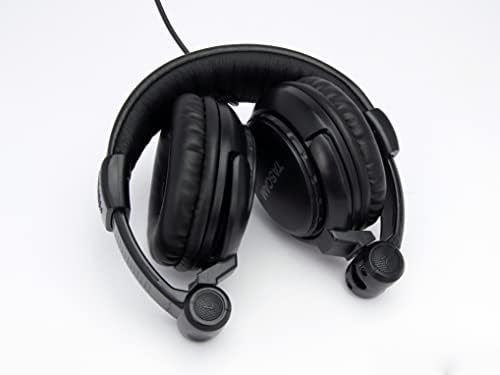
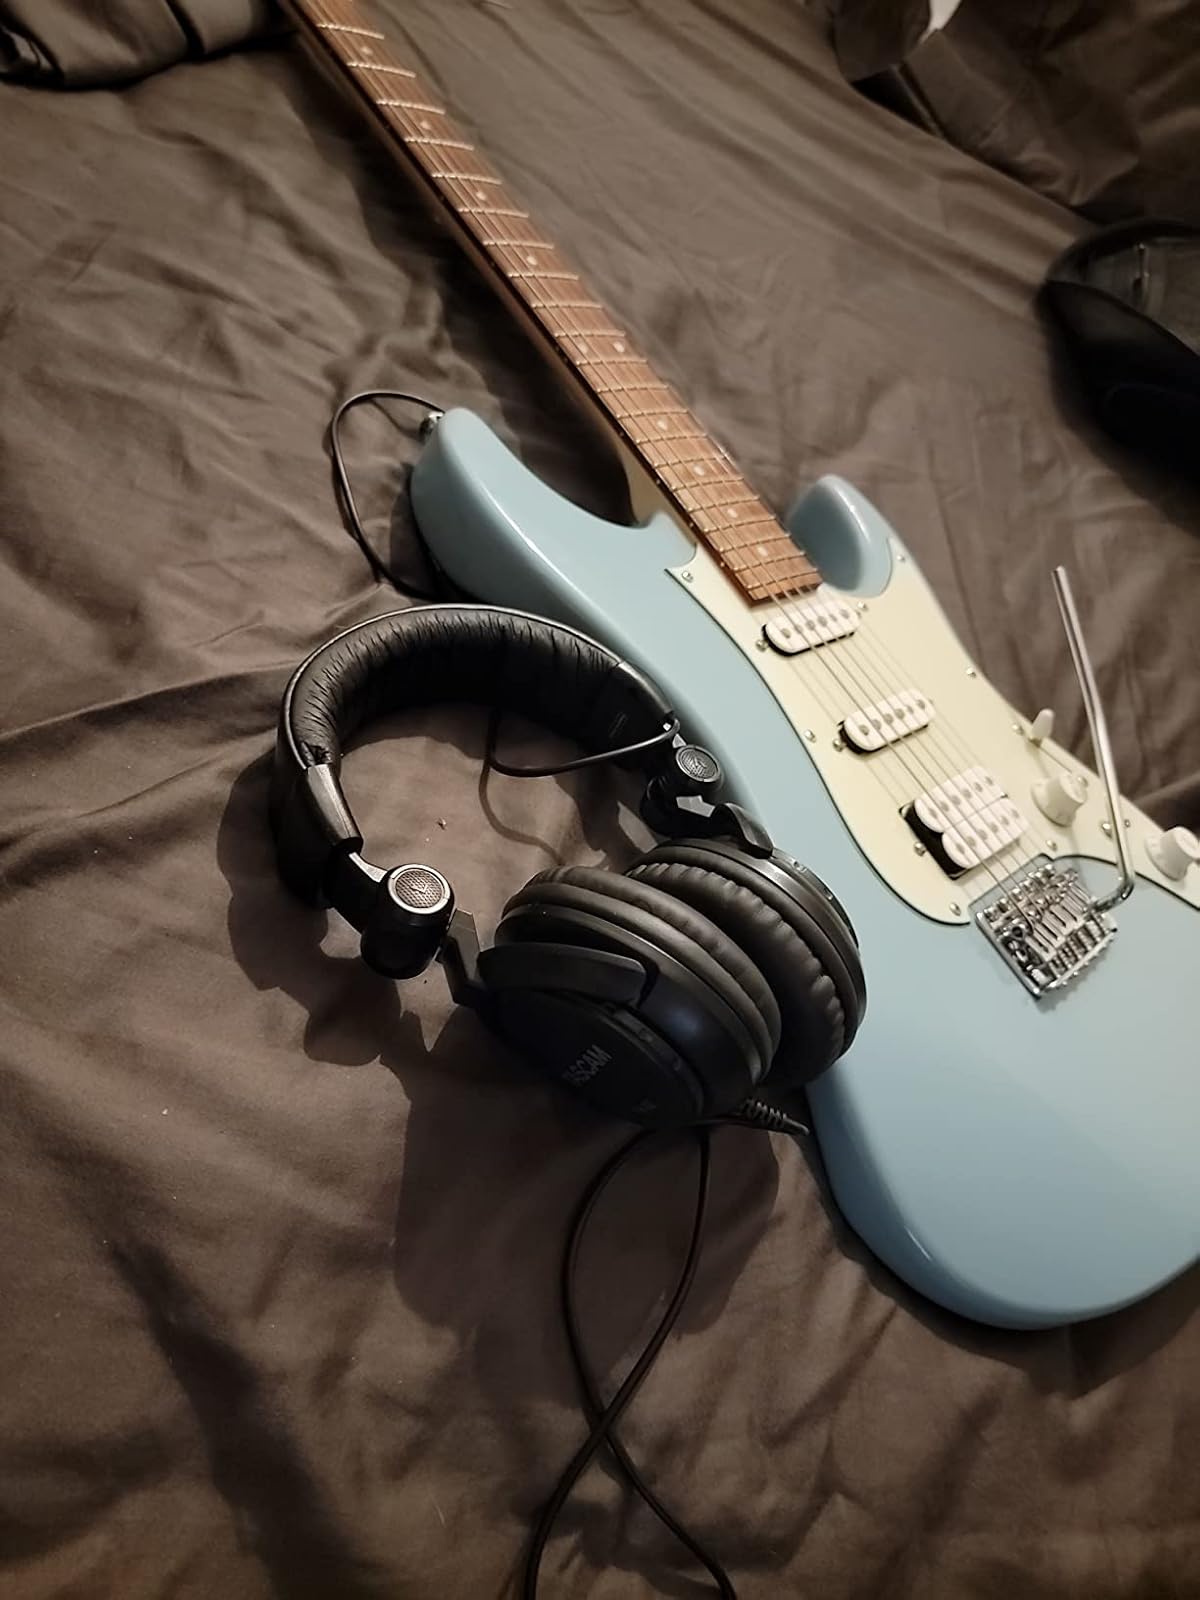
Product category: headphones
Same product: yes